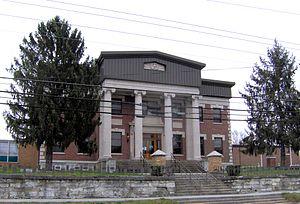
La ville américaine de Jacksboro est le siège du comté de Campbell, dans l’État du Tennessee. Lors du recensement de 2010, sa population s’élevait à 2 020 habitants.